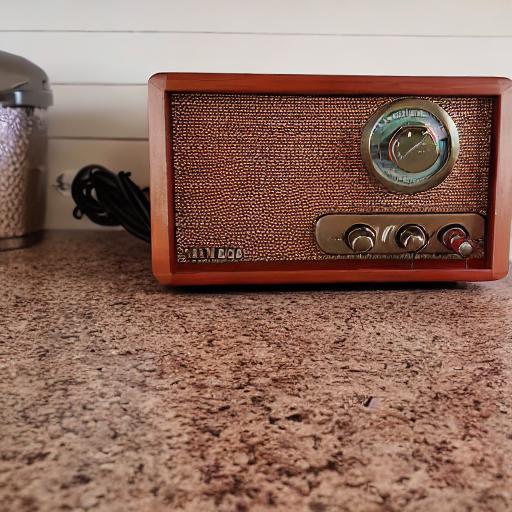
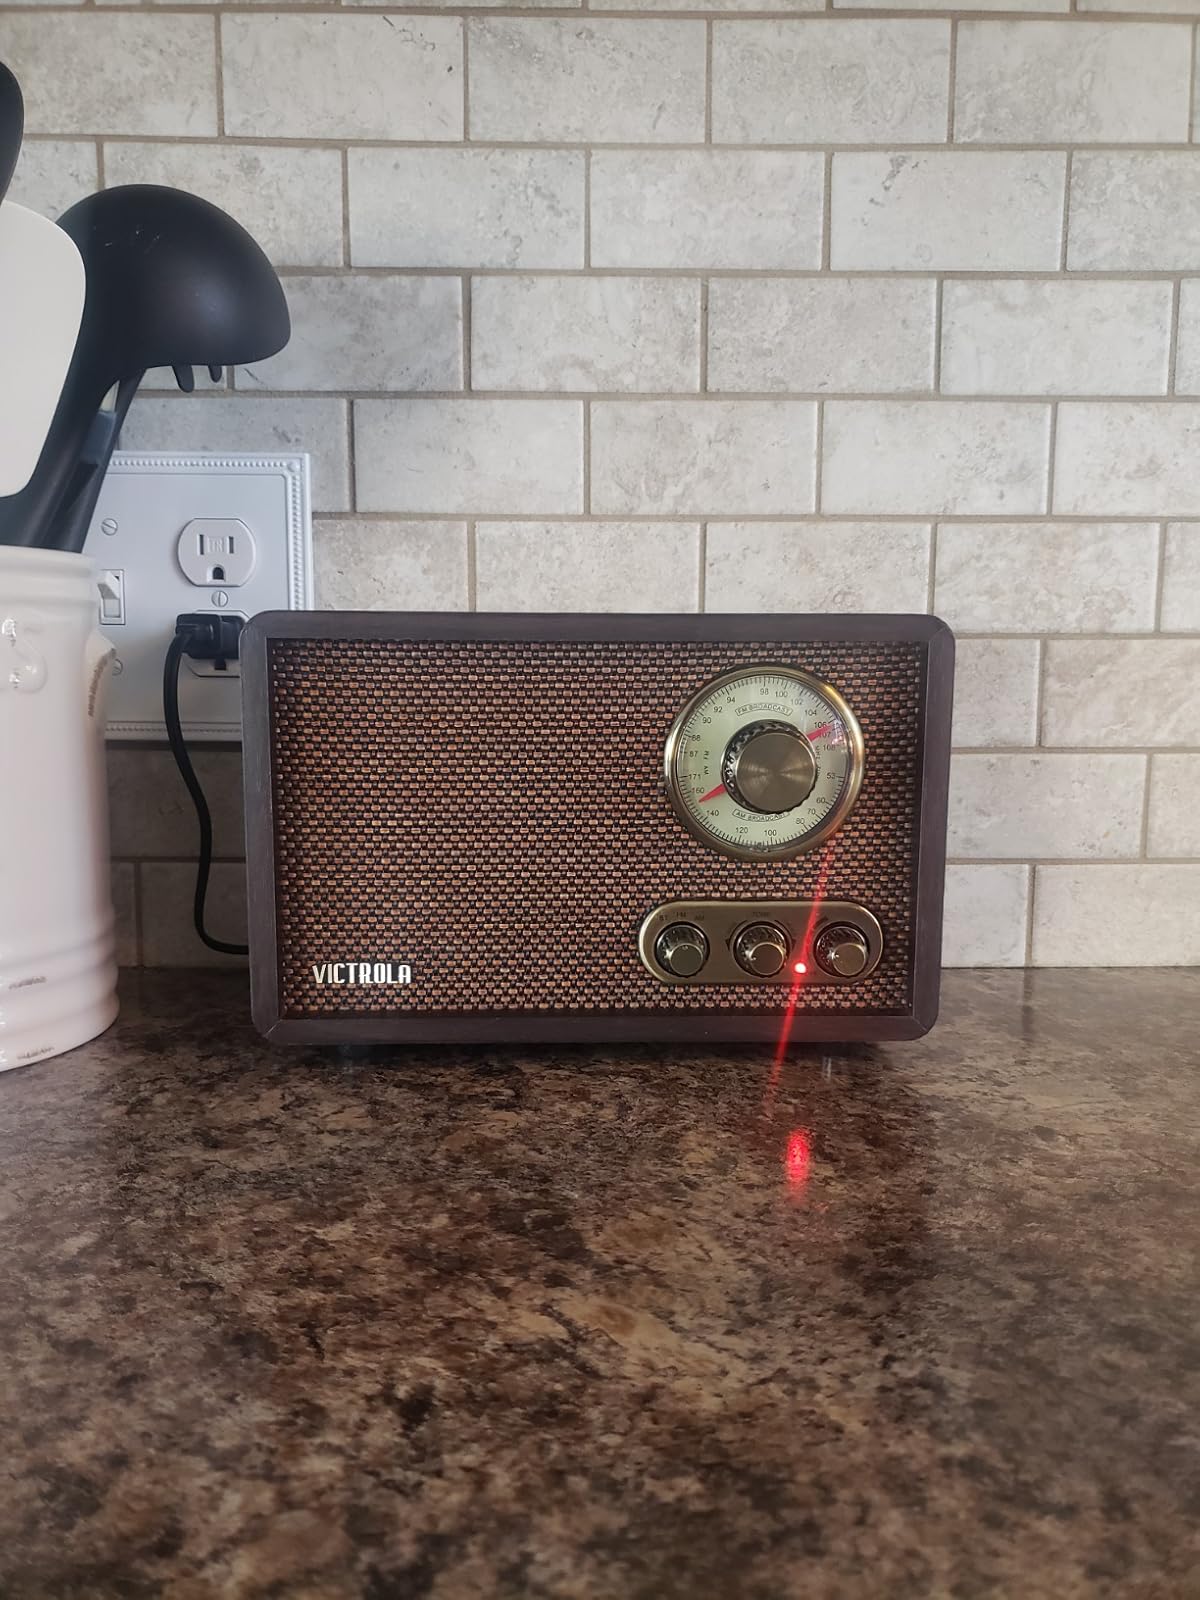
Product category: radio
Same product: no